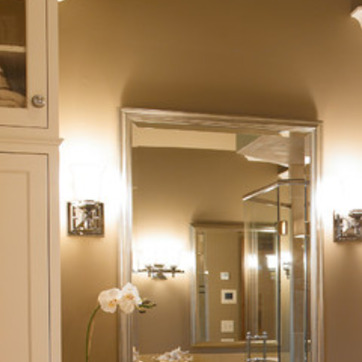
Material: mirror